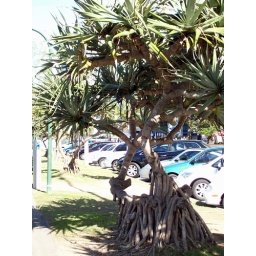
Cabbage tree by sidewalk